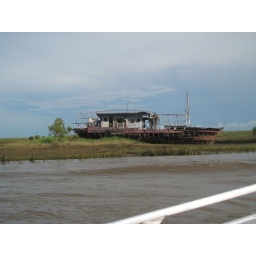
indo fishing boat washed up in the floodplains 44 km's from the ocean